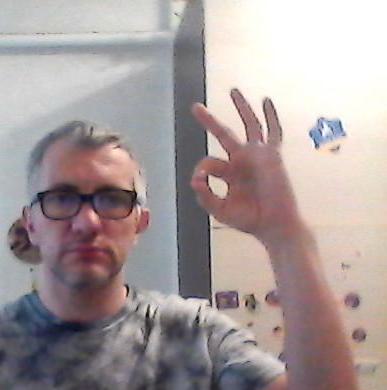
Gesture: ok